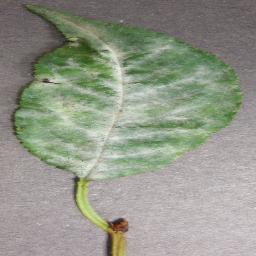
Label: Cherry___Powdery_mildew